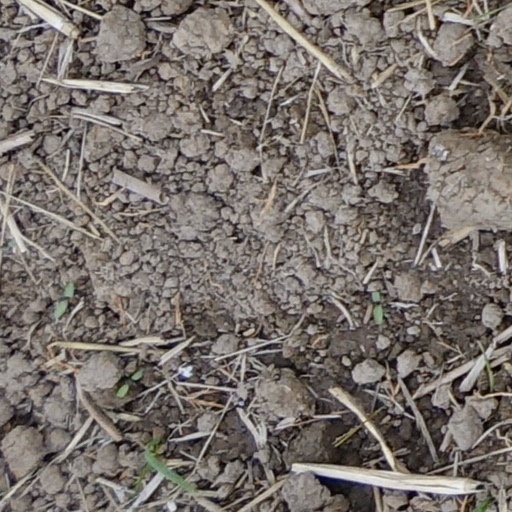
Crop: wheat